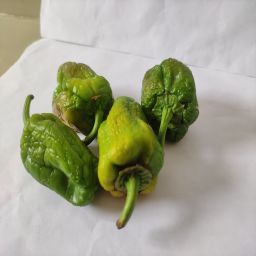
Crop: Bell Pepper
Quality: Old